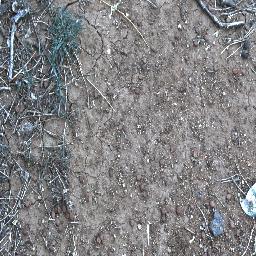
Label: negative